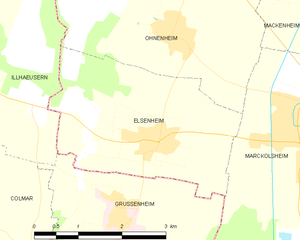
Carte des communes françaises